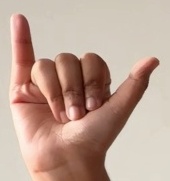
ASL sign: Y